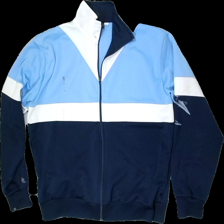
View: front
Type: Jacket
Category: Unisex
Brand: Missing
Colors: Blue, White
Material: 100% polyester
Pattern: Other
Cut: Regular
Size: S
Season: All
Trend: 90s
Stains: Major
Price range: <50
Recommended usage: Export